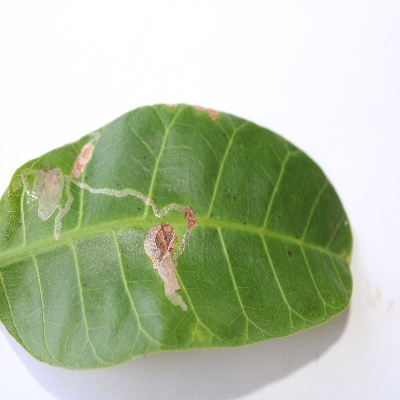
Crop: Cashew
Condition: leaf miner